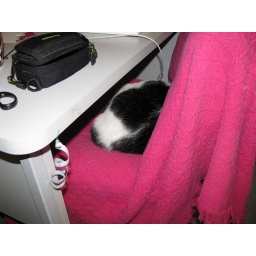
Poppy curled up in a tiny little ball on my desk chair.